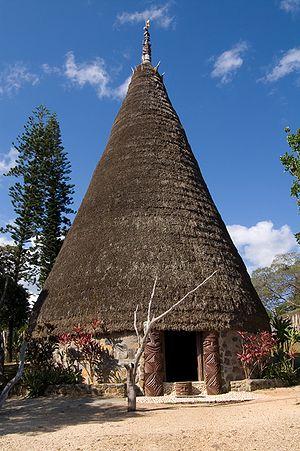
Maison kanak avec flèche faîtière. Centre culturel Tjibaou, Nouméa, Nouvelle-Calédonie.
Le centre culturel Tjibaou est un établissement public destiné à promouvoir la culture kanak, situé entre les baies de Tina et de Magenta, sur une presqu'île en périphérie de Nouméa, en Nouvelle-Calédonie. Il est géré par l’Agence de développement de la culture kanak, établissement public à caractère administratif de l'État, créée en 1989 et transféré à la Nouvelle-Calédonie en août 2012.